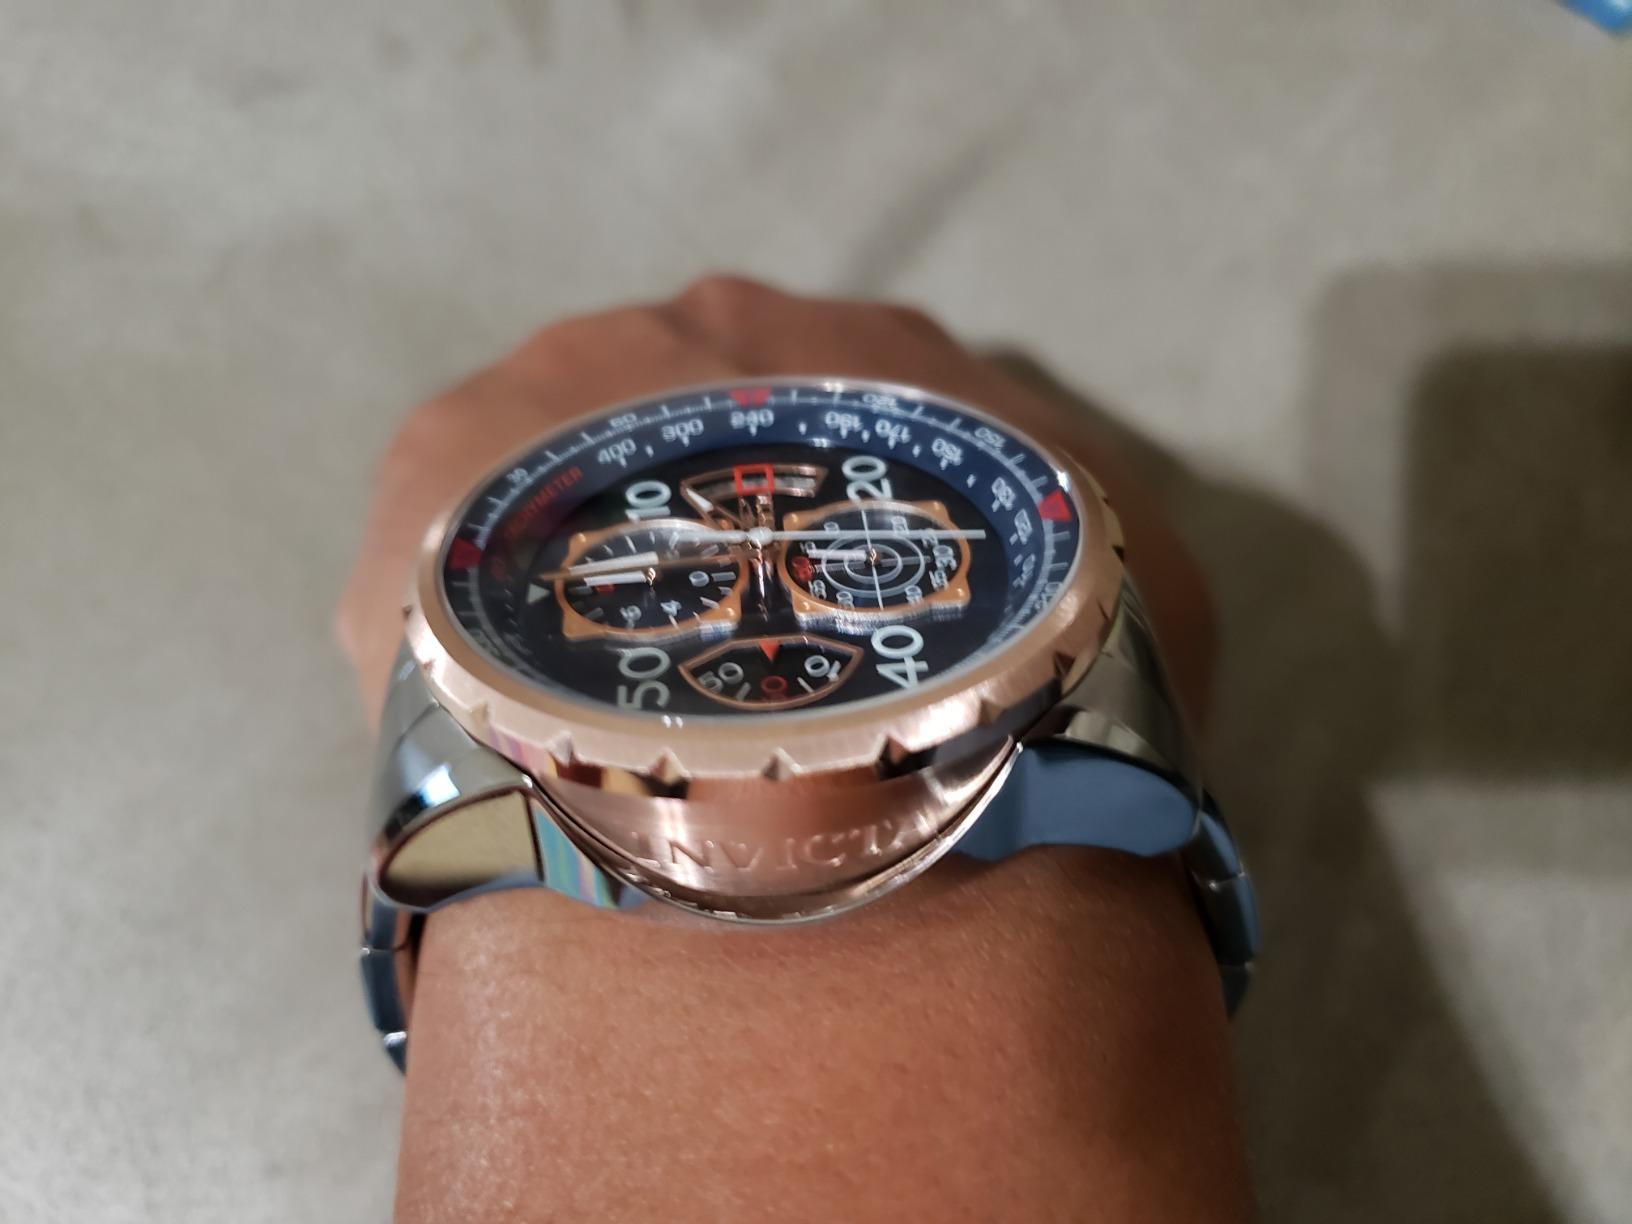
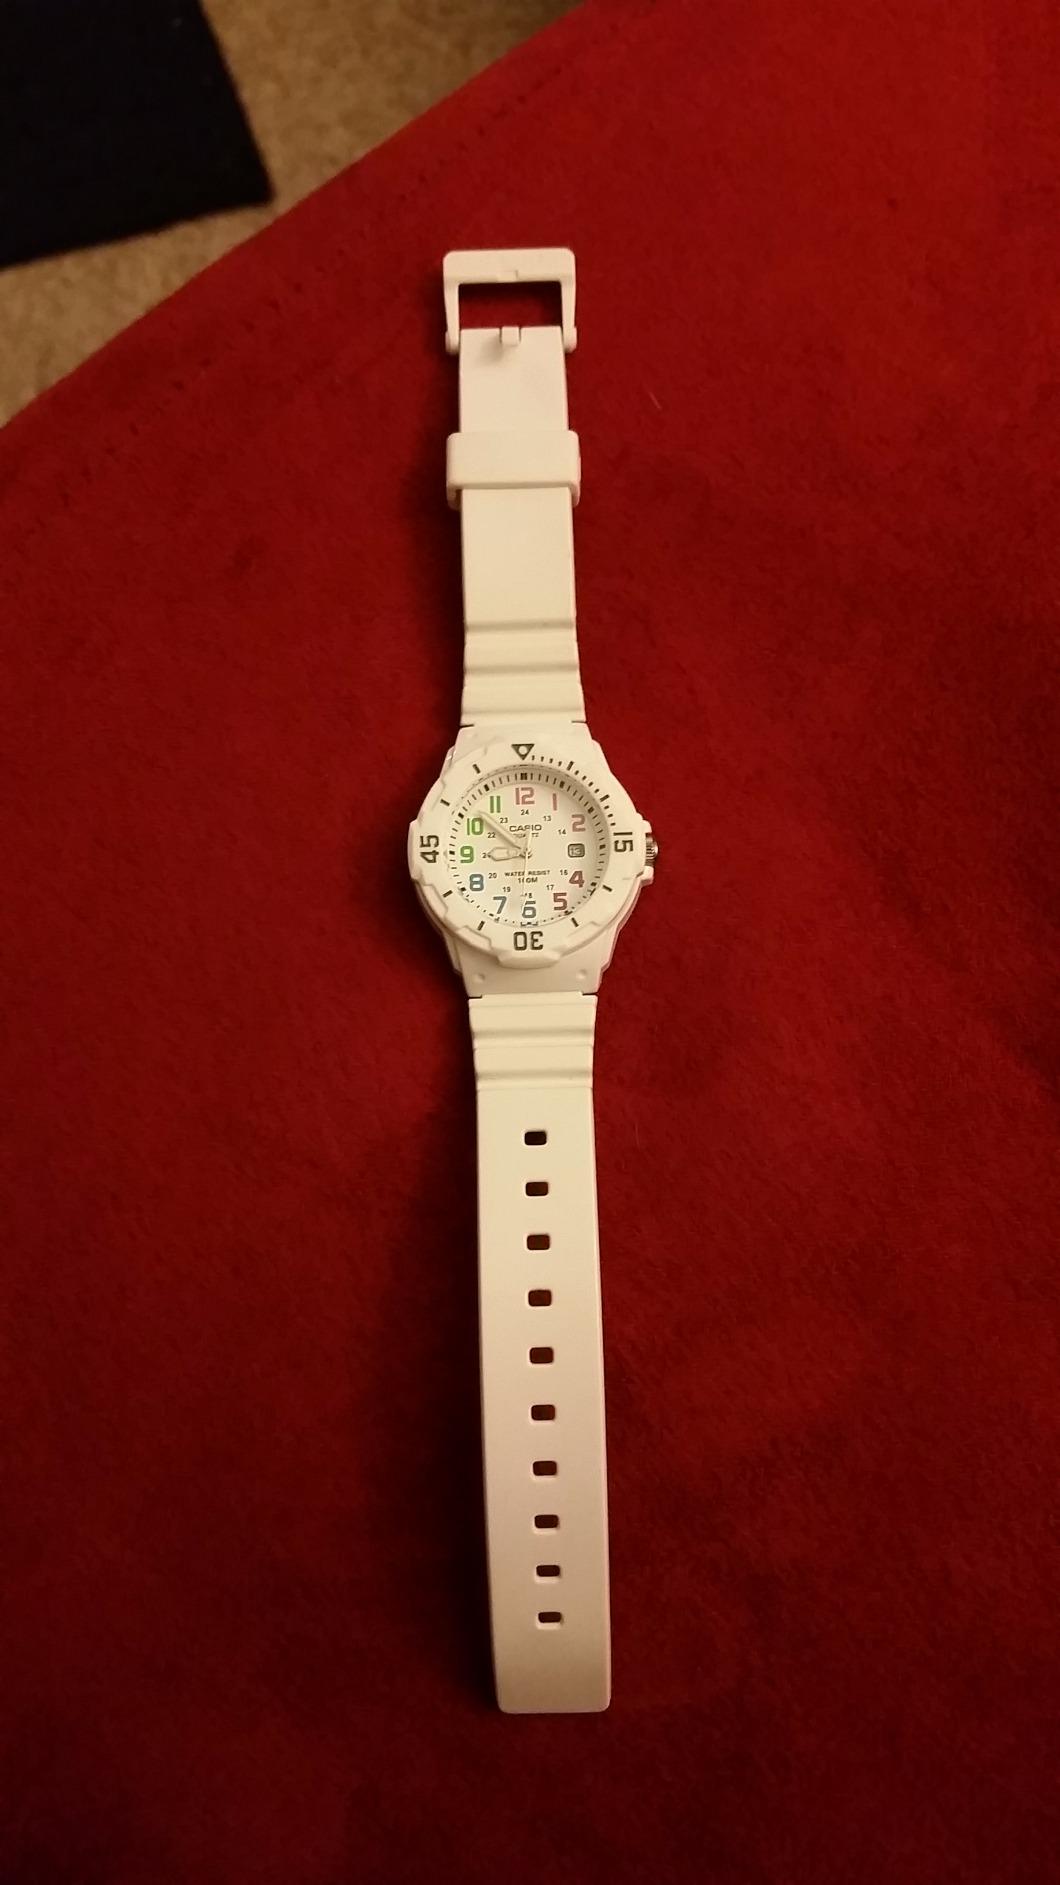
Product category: accessories_watch
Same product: no